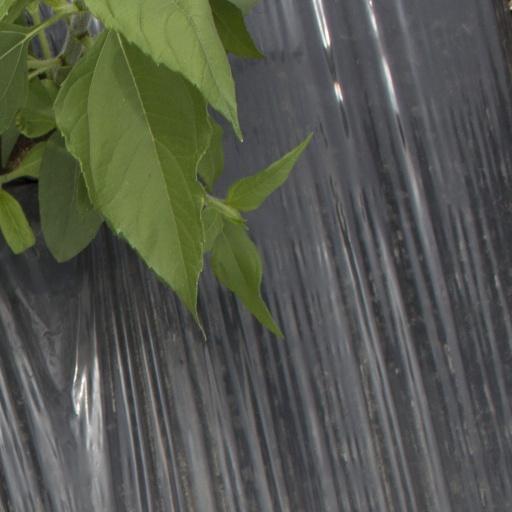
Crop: Jerusalem artichoke